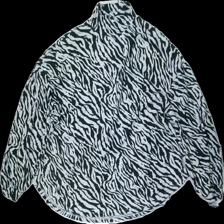
View: front
Type: Top
Category: Ladies
Brand: Only
Colors: Grey, Black
Material: unknown
Pattern: Animal print
Cut: Loose, Turtle neck
Size: M
Season: All
Price range: 50-100
Recommended usage: Reuse
Description: animal print top with turtleneck